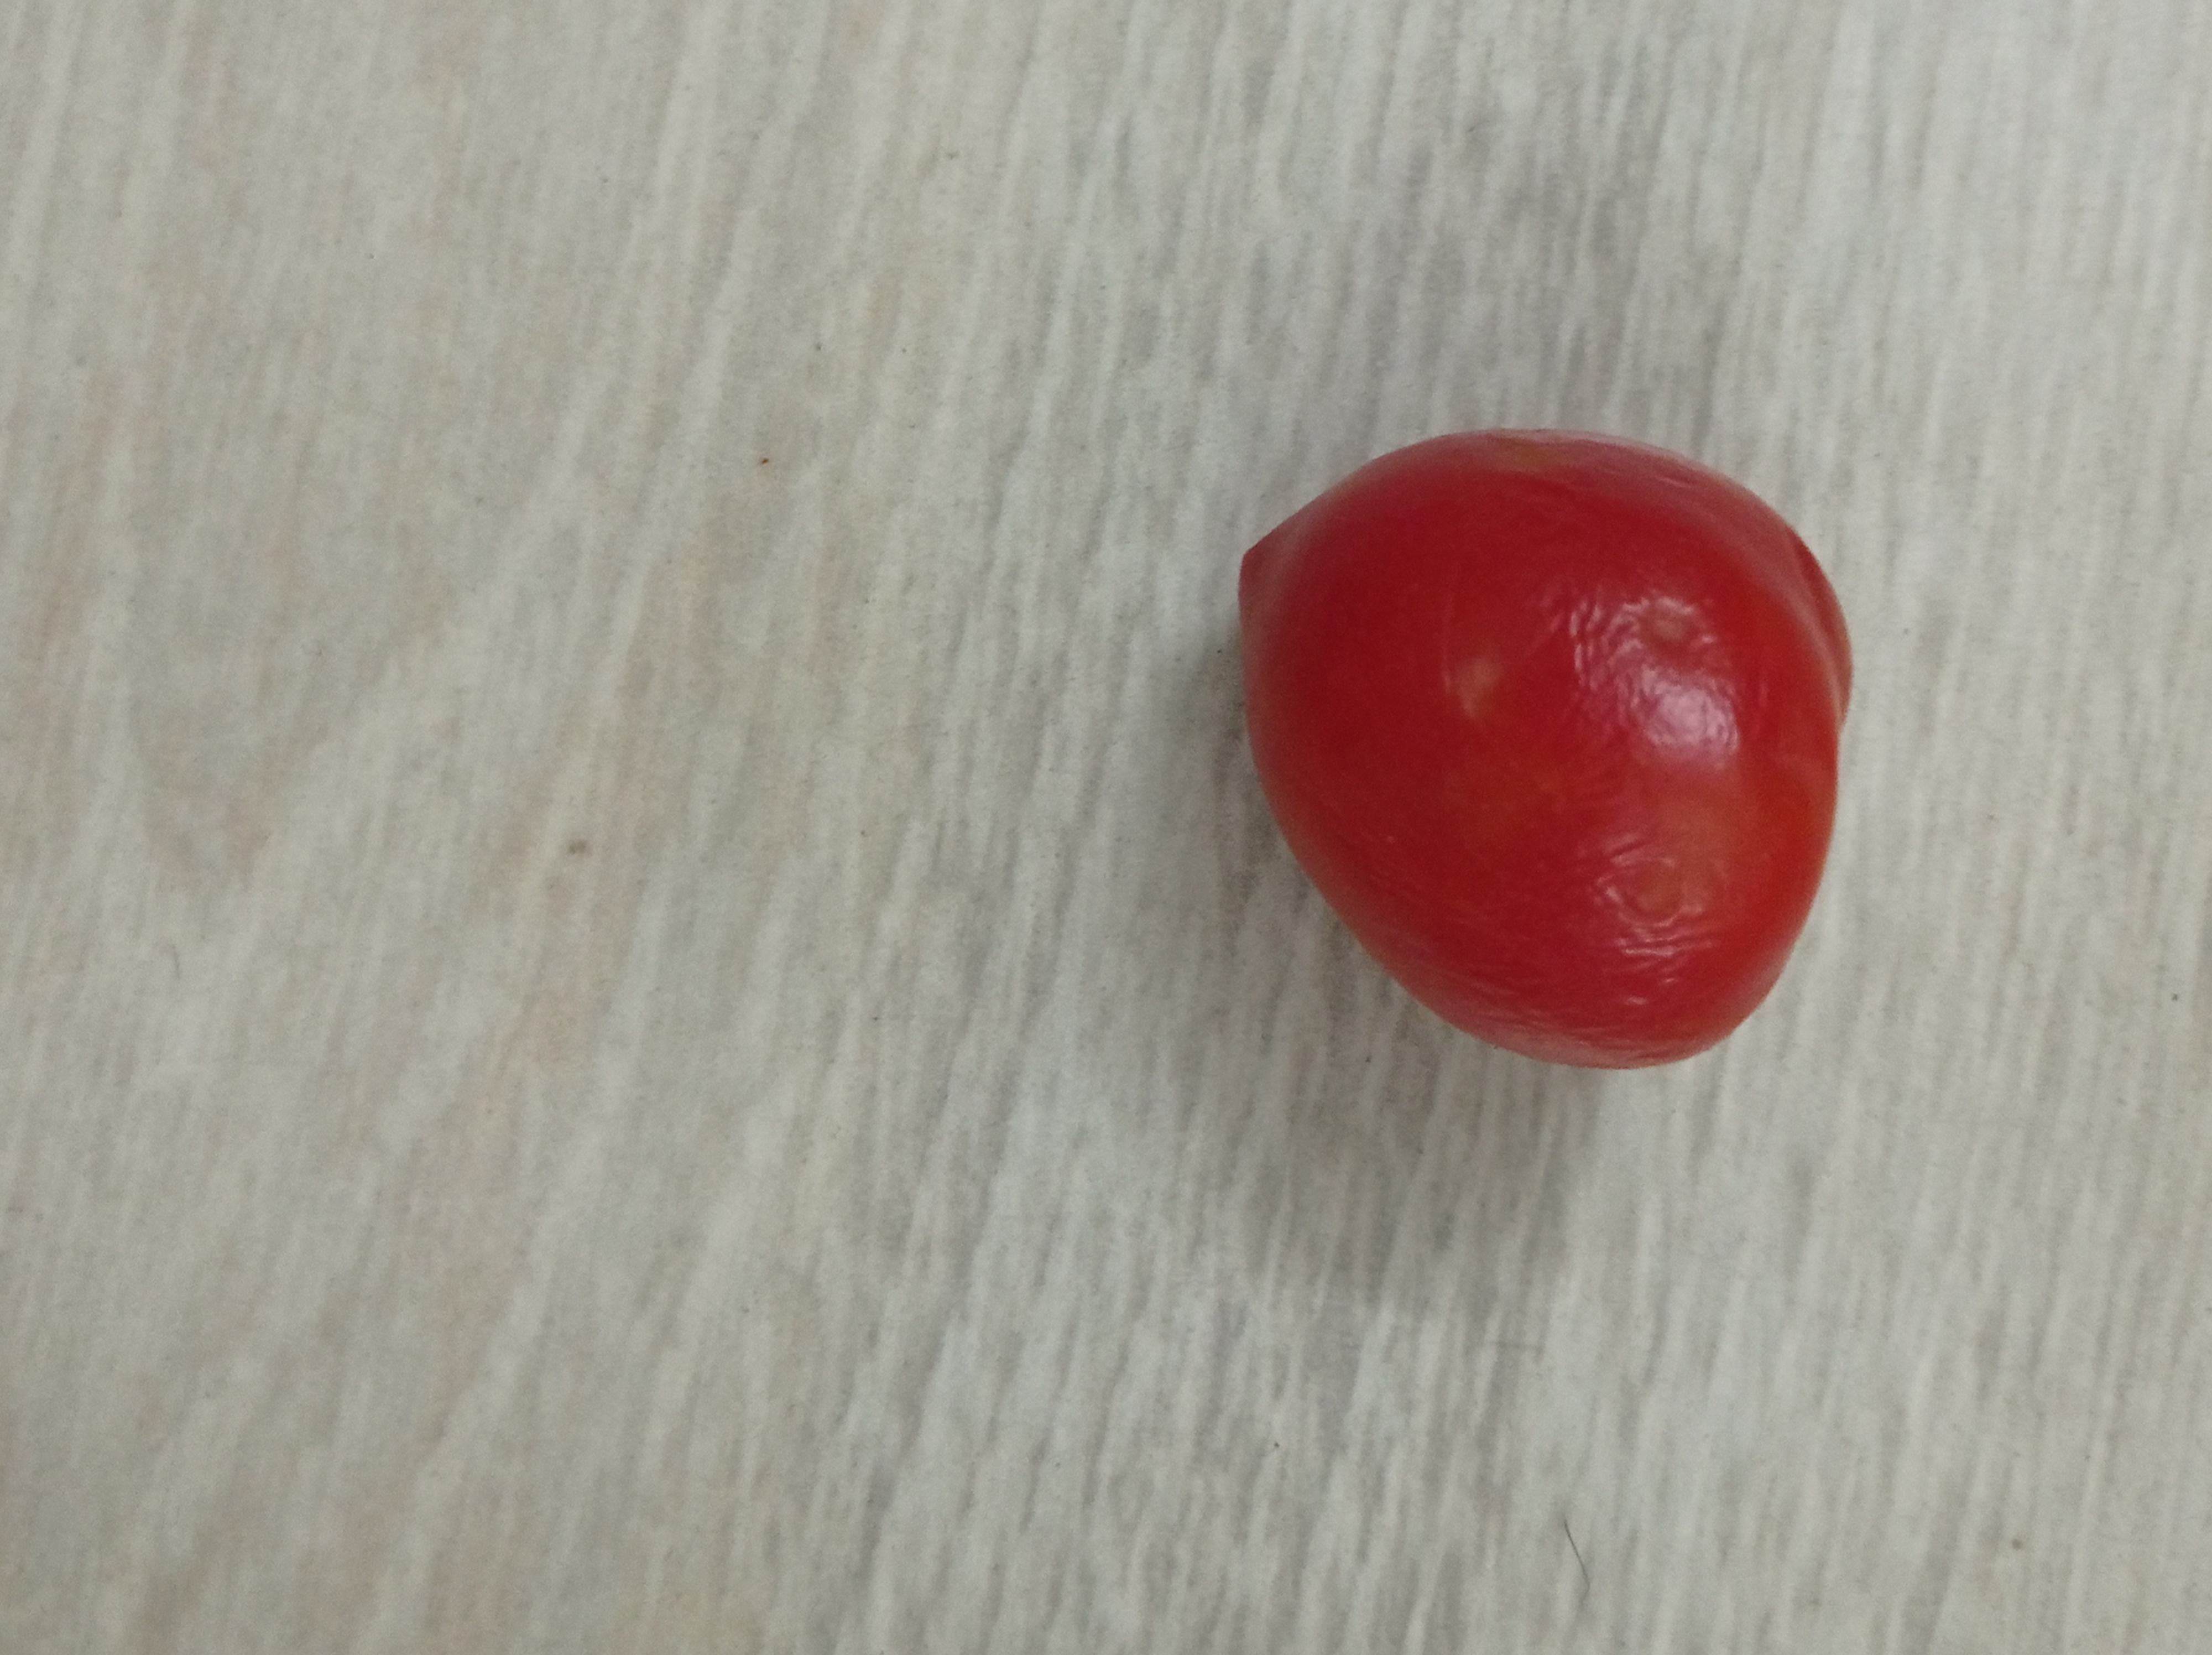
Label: Fresh